Dragon Coaster (Playland)

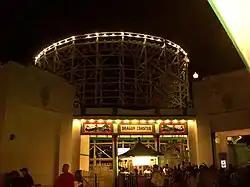
The Dragon Coaster's boarding station at night

The coaster, along with other historic rides at Playland like the Derby Racer (1927), is a contributing component to the site's National Historic Landmark status. A marker on the wall of the loading station lists the ride as one of the original attractions at Playland. The ride is still being manually braked, a feat few coasters can claim today. The ride ran using the original flanged wheel trains until the early 1980s, when the lack of rare parts forced management to switch them out with Morgan Manufacturing trains. These trains are also in use on the two Giant Dipper roller coasters in California, (San Diego and Santa Cruz respectively) the only other roller coasters designed by Church still in operation.